Elburg

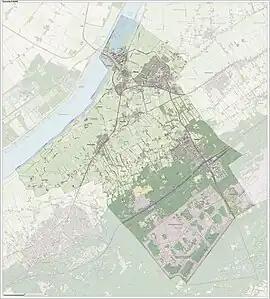
"Dutch Topographic map of Elburg, June 2015"

Elburg is a municipality and a city in the province of Gelderland, Netherlands.